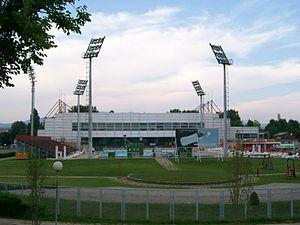
Le championnat d'Europe de water-polo masculin de 2010 est la 29ᵉ édition de la principale compétition européenne de water-polo entre nations. Elle se tient du 29 août au 11 septembre 2010. Elle est organisée par la Ligue européenne de natation et la fédération croate de water-polo en même temps que le championnat féminin.